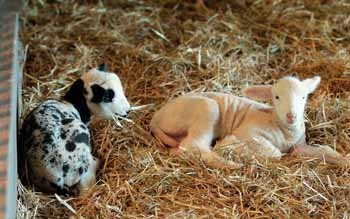
Two small sheep are laying together in the hay.
Tiny lambs nestled in to straw in an enclosure
Two black and white lambs in hay area next to wooden panel.
The two sheep are enjoying their time in the hay.
Two sheep laying in hay in a pen.